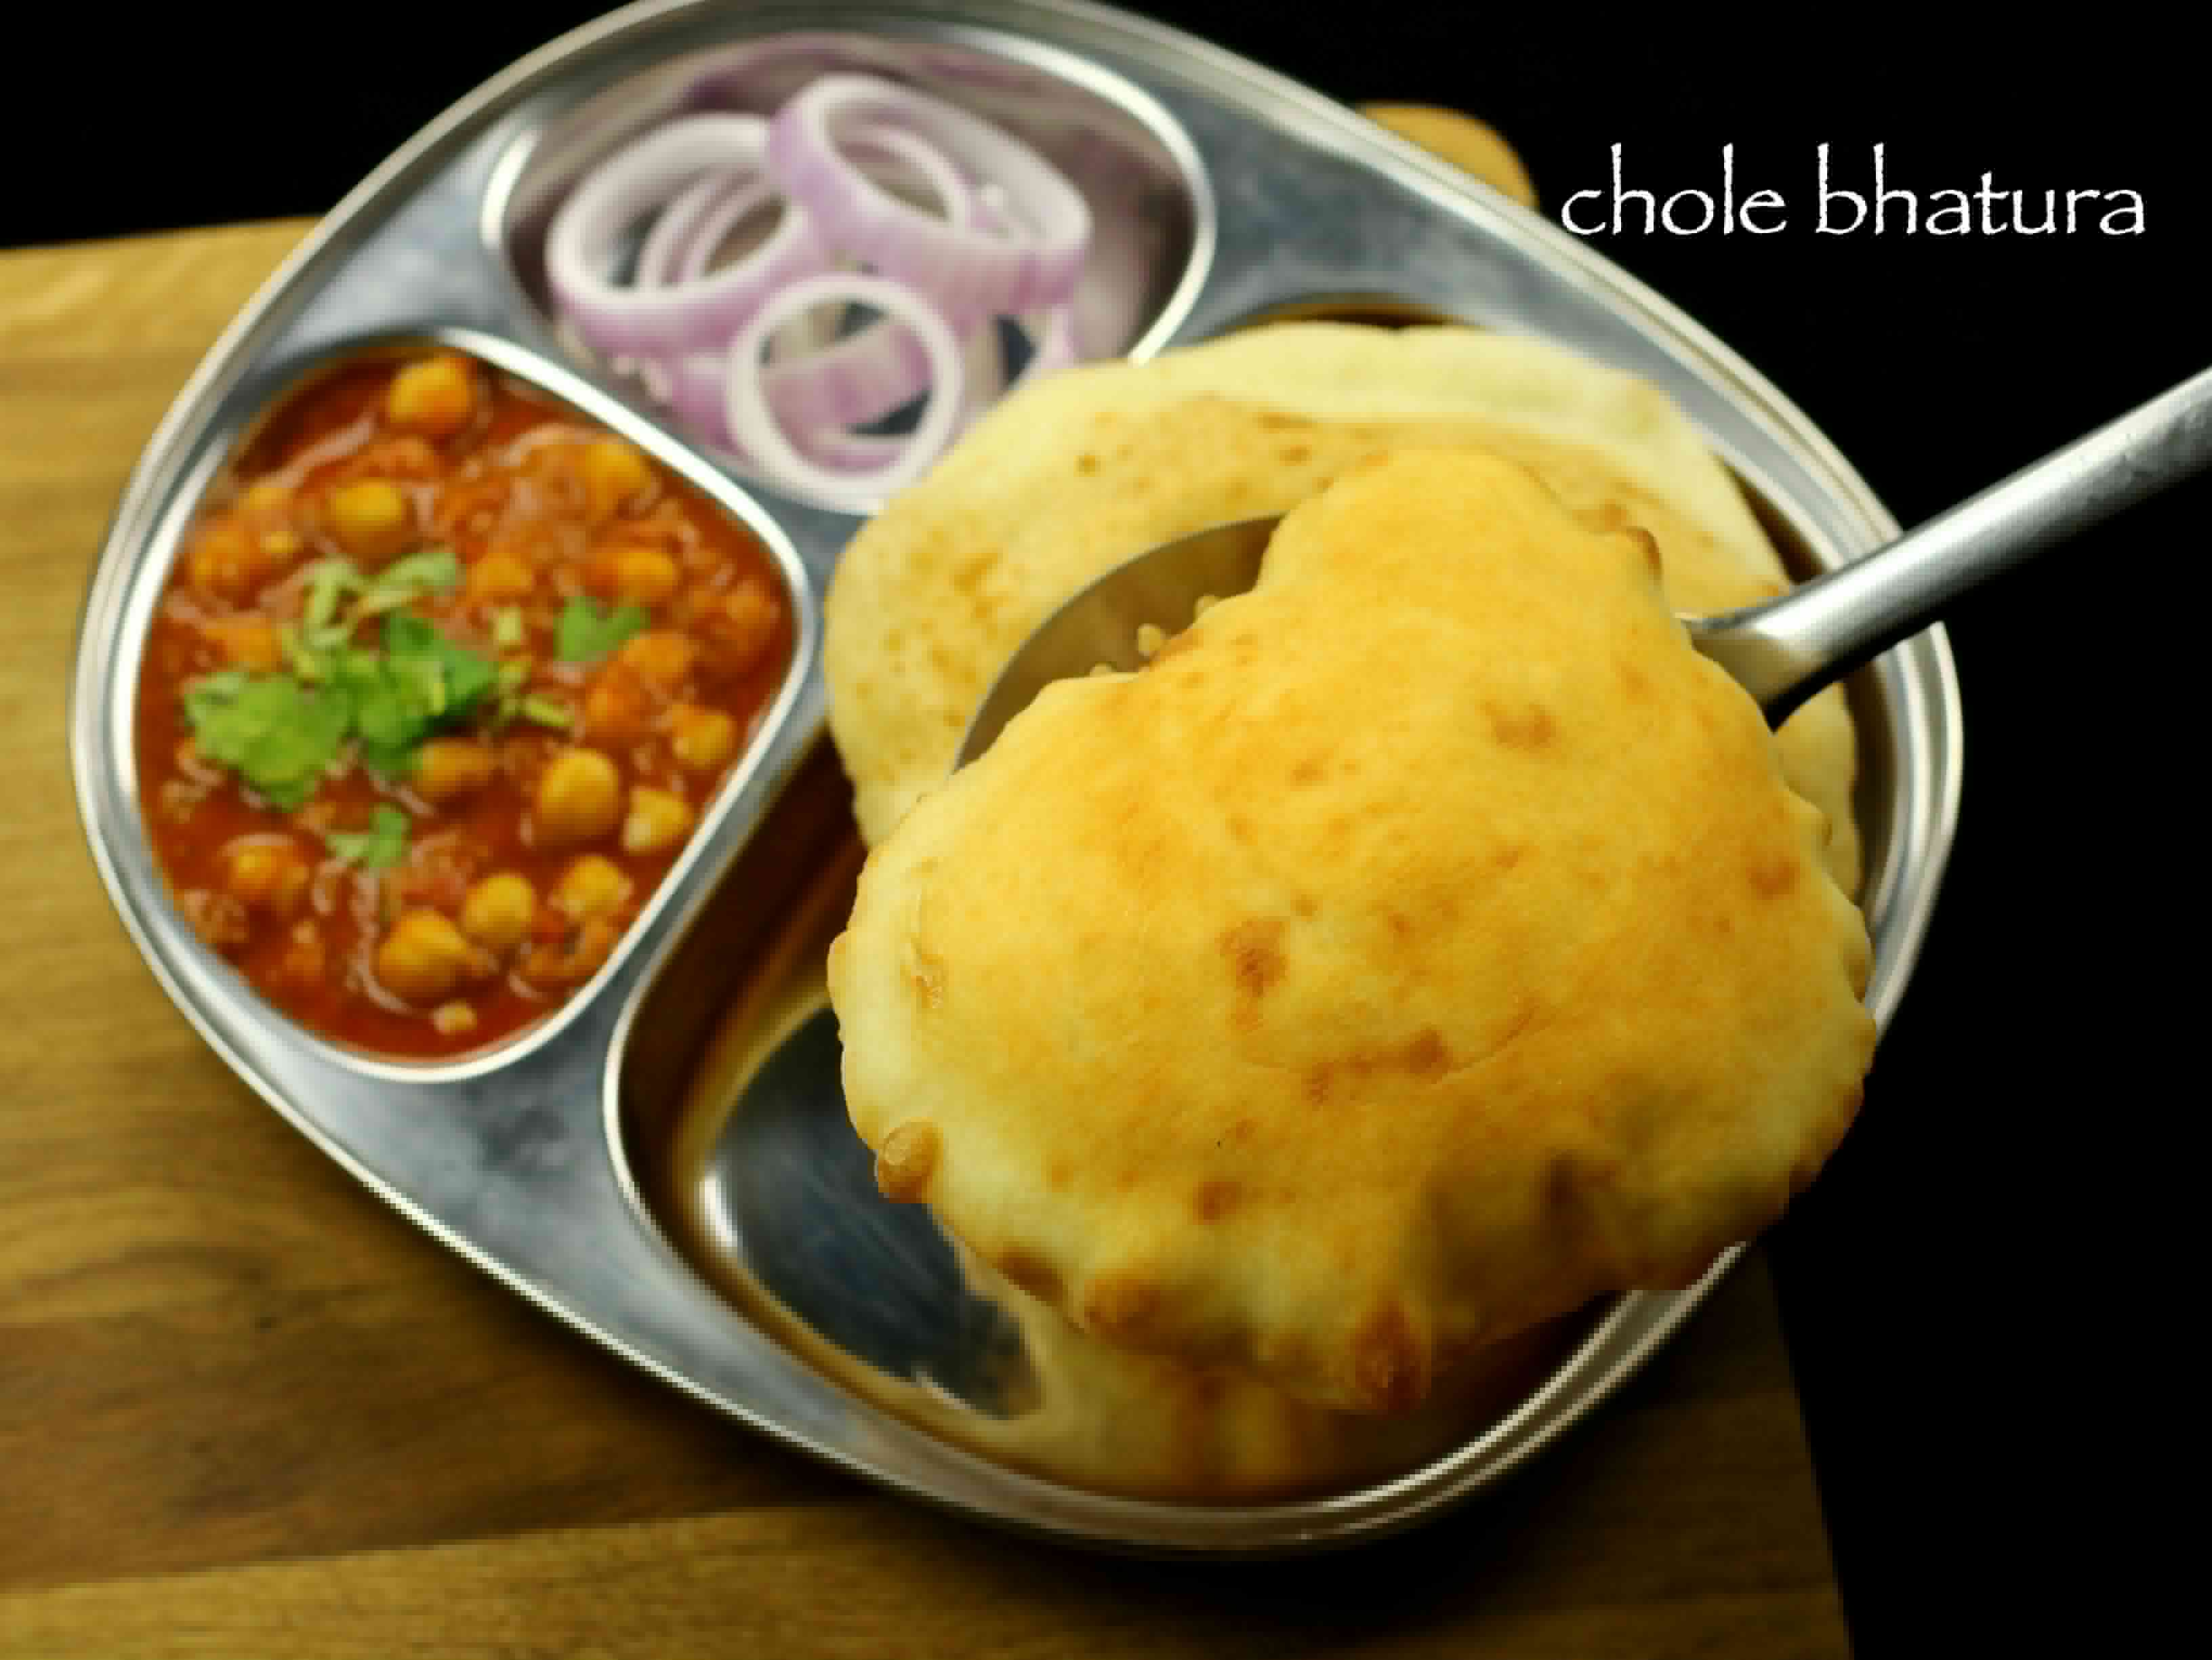
Dish: chole_bhature